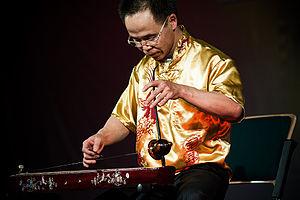
Le đàn bầu ou đàn độc huyền est un instrument de musique vietnamien, monocorde.